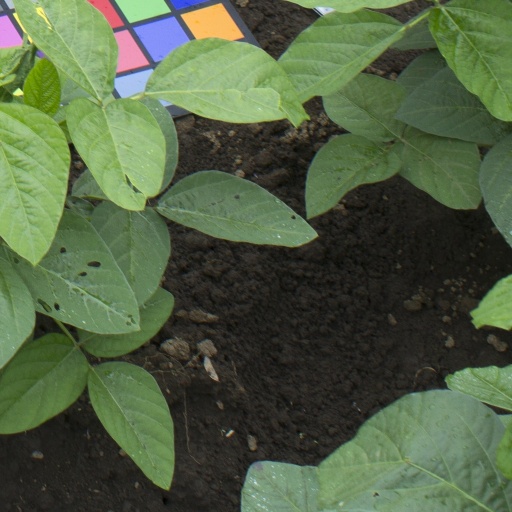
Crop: soybean